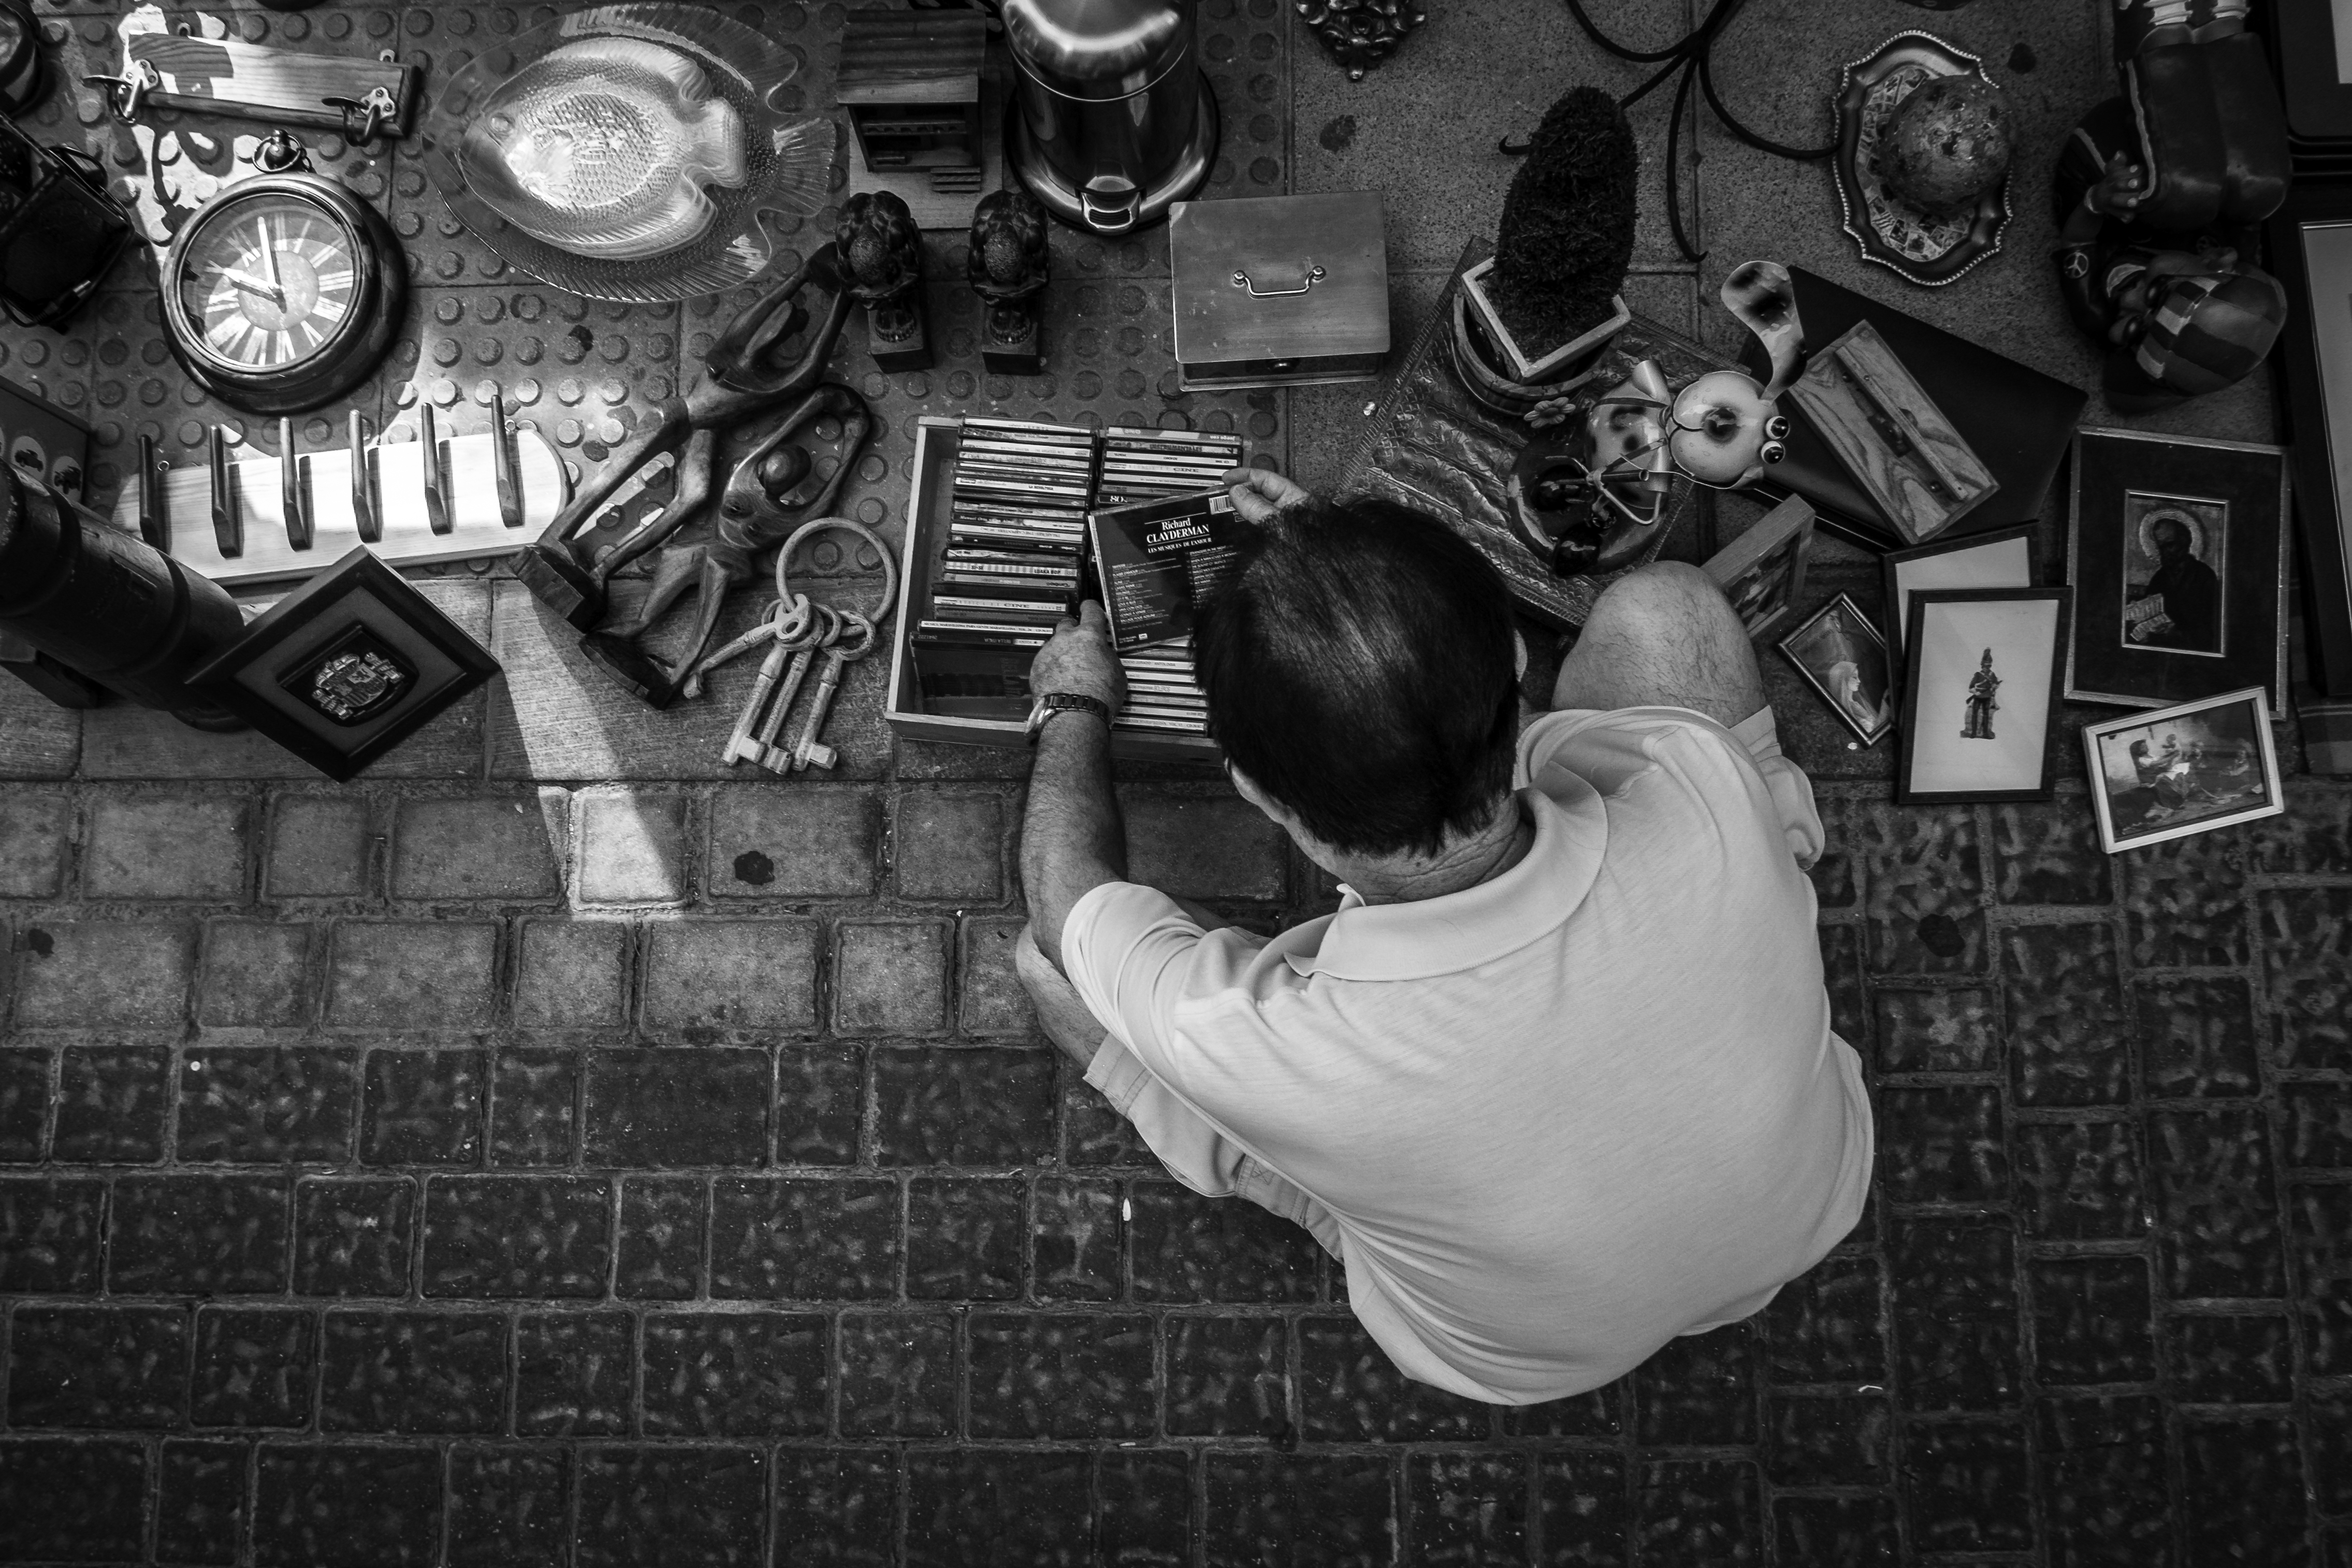
man, black and white, people, white, street, photography, explore, market, black, monochrome, streetphotography, flickr, bw, blackandwhite, candid, creativecommons, markt, spain, madrid, photograph, sw, scene, schwarzweis, image, flohmarkt, 32, emotion, menschen, unposed, ungestellt, strasenfotografie, fleamarket, mann, erwachsener, fujixt1, fujifilmxt1, szene, adult, streettog, tog, querformat, landscapeformat, spanien, monochrome photography, film noir